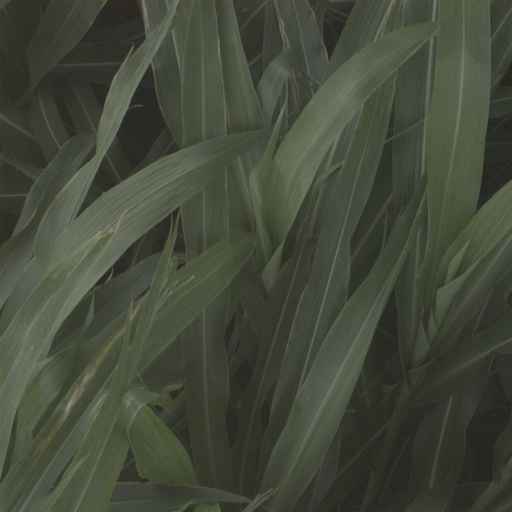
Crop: sorghum